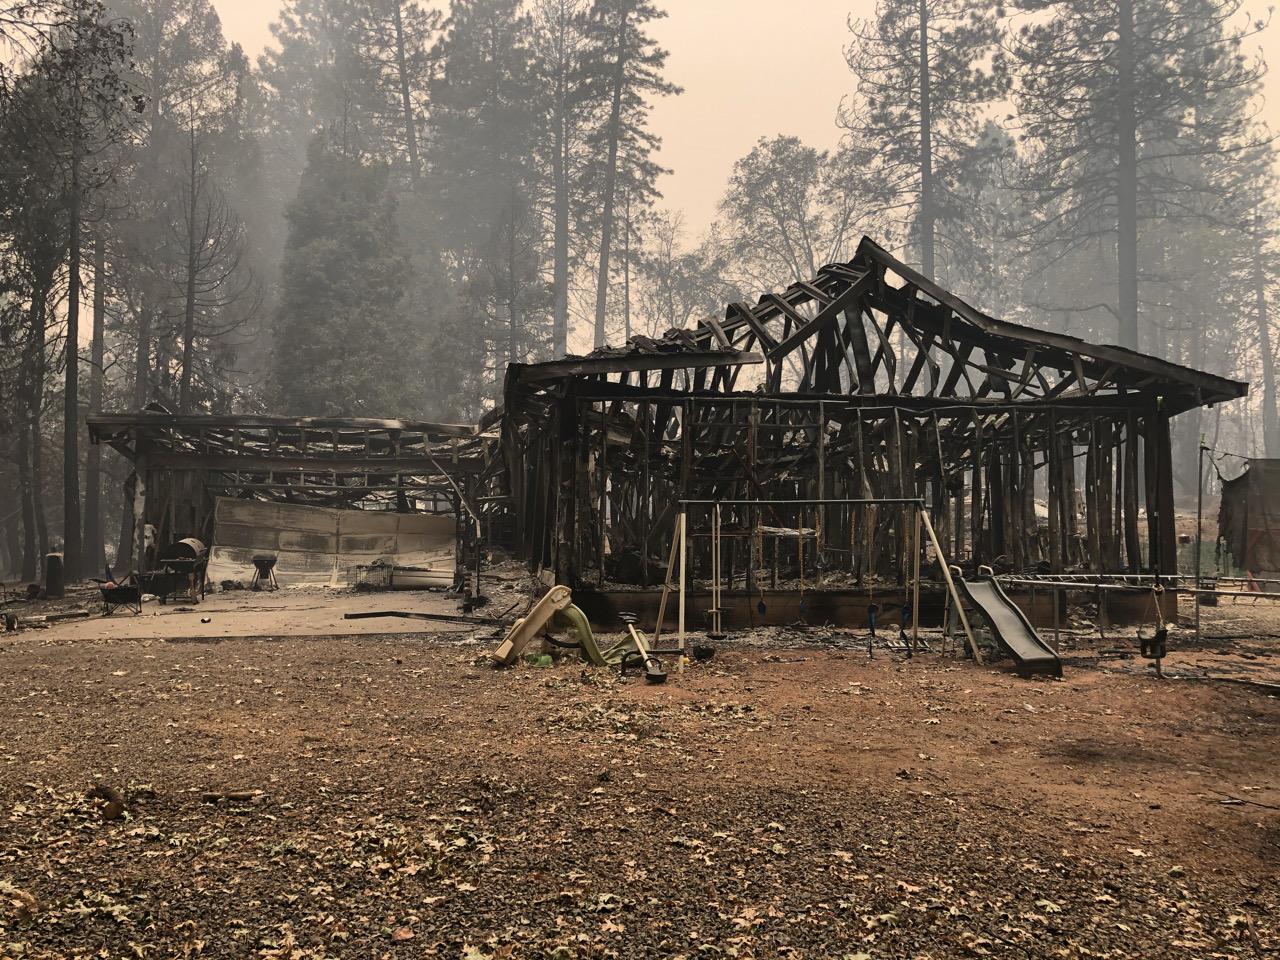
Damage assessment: destroyed